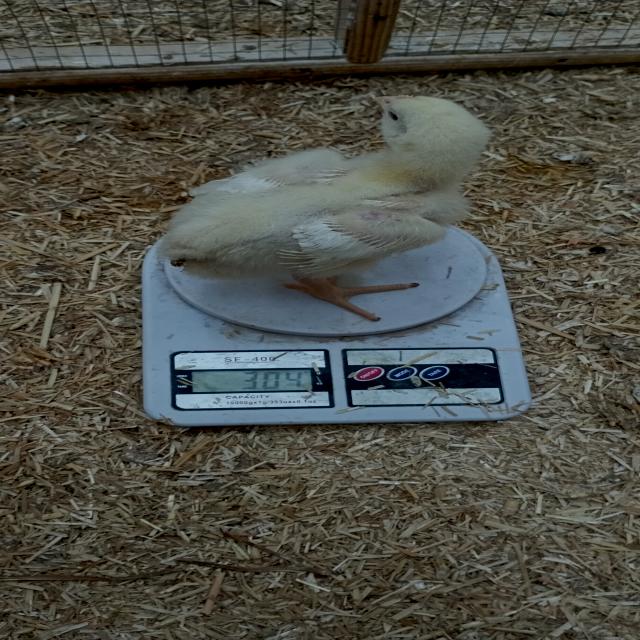
Weight: 304 g